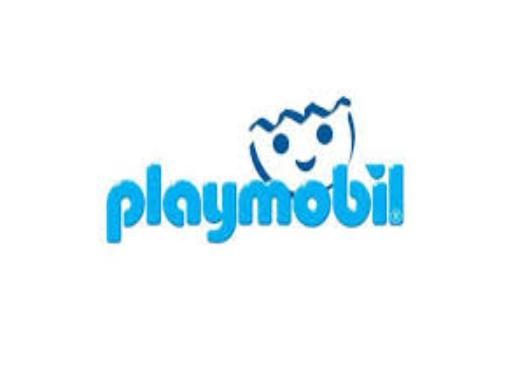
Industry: Leisure